Sierra Nevada yellow-legged frog

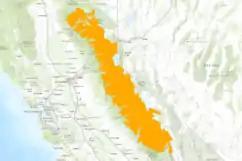

Breeding for this species starts in spring which varies on the elevation of the area between April and July. Eggs are left in groups underwater with an average size of 233 eggs and are attached to something in the water. The eggs will then hatch between 18 and 21 days. The tadpoles which hatch from the eggs will then develop into adult frogs over a period ranging from 1 to 4 years. The frogs will then reproduce, therefore, repeating the cycle.